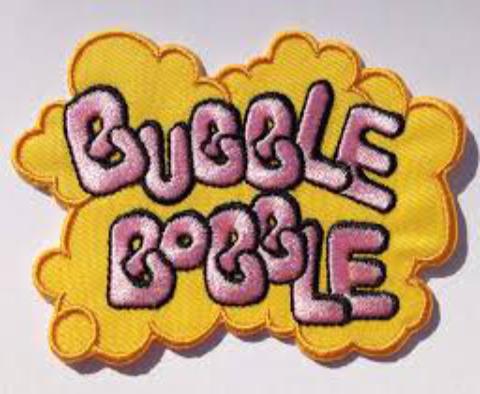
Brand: bobble
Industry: Clothes